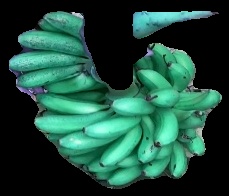
Variety: rasbale
Grade: grade1